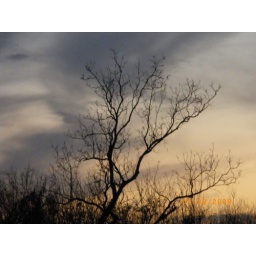
Taken from an observation tower looking over a lake at a park at dusk.